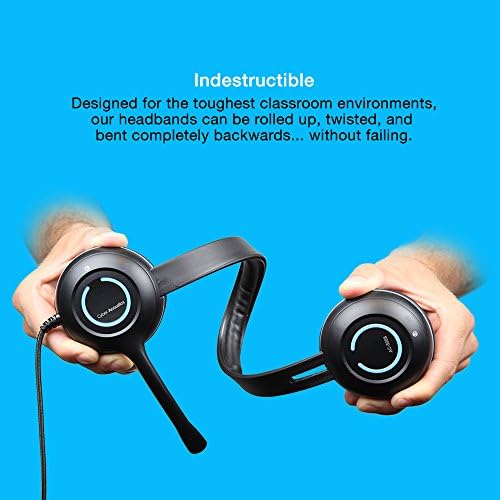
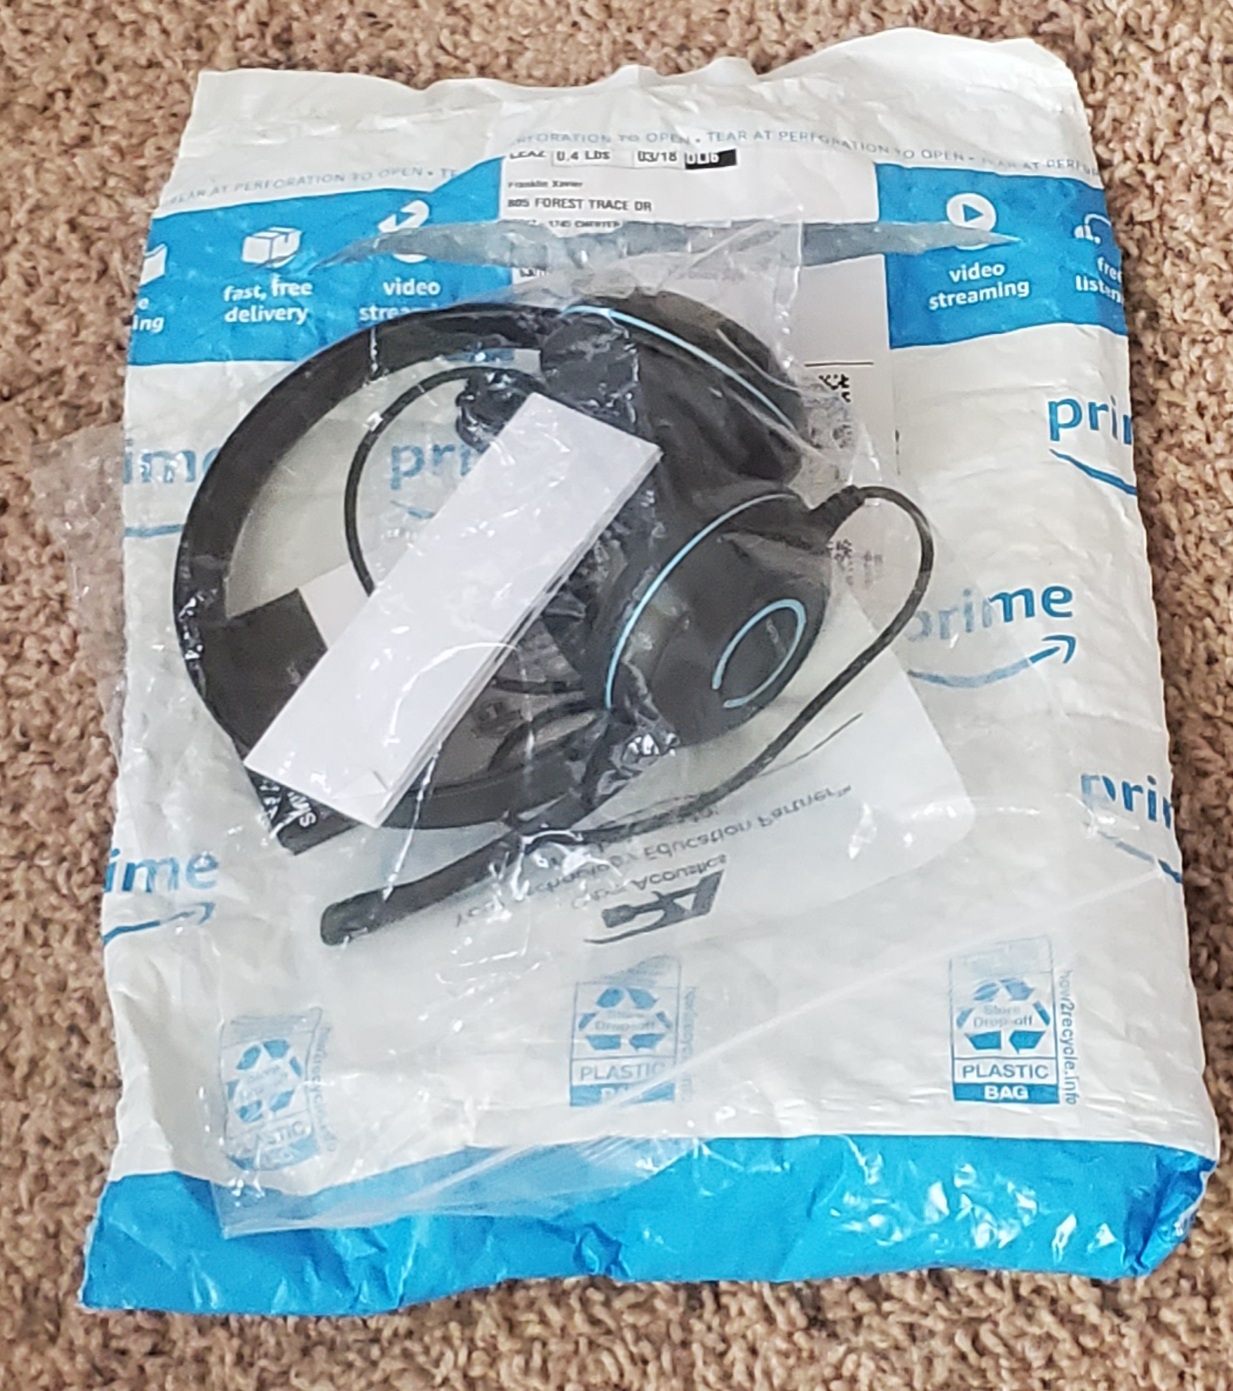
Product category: headphones
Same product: yes